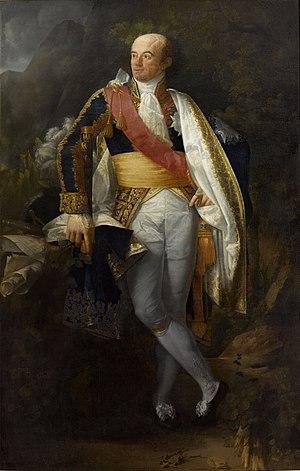
Commandé par Napoléon Ier pour la salle des maréchaux du palais des Tuileries à Paris en 1804
Cette liste permet de comprendre les diverses évolutions chronologiques de cette assemblée. Elle vient en complément de la catégorie Catégorie:Membre du Sénat conservateur, qui fournit une liste des membres par ordre alphabétique.
Le gouverneur militaire de Paris est l'officier général de zone de défense et de sécurité de Paris et le général commandant de zone terre Île-de-France. C’est le conseiller militaire et interlocuteur unique des armées auprès du préfet de police, préfet de zone, pour tout ce qui concerne la contribution des armées en matière de défense civile et économique en Île-de-France. Il est responsable de la coordination des moyens des armées et des services interarmées contribuant à la défense civile. En cas de mise en œuvre des mesures de défense opérationnelle du territoire, il est commandant désigné de la zone de défense de Paris.
Catherine-Dominique, marquis de Pérignon, né le 31 mai 1754 à Grenade et mort le 25 décembre 1818 à Paris, est un militaire français qui commence sa carrière sous l'Ancien Régime avant de se rallier à la cause de la Révolution française. Il s'illustre contre les Espagnols et devient général de division avant de prendre la tête de l'armée des Pyrénées à la suite de la mort de Dugommier. Élevé à la dignité de maréchal d'Empire en 1804 mais trop âgé pour mener campagne, il n'exerce plus sous le régime impérial que des fonctions administratives : il est ainsi gouverneur général des États de Parme et de Plaisance puis gouverneur et commandant en chef des troupes françaises à Naples. Sénateur et comte de l'Empire, il se rallie à la monarchie après la chute de l'Empereur et devient gouverneur de Paris. Également fait marquis par Louis XVIII, le maréchal meurt le 25 décembre 1818 à soixante-quatre ans.
Philippe-Auguste Hennequin, né à Lyon le 10 août 1762 et mort à Leuze-en-Hainaut, le 12 mai 1833, est un peintre français.